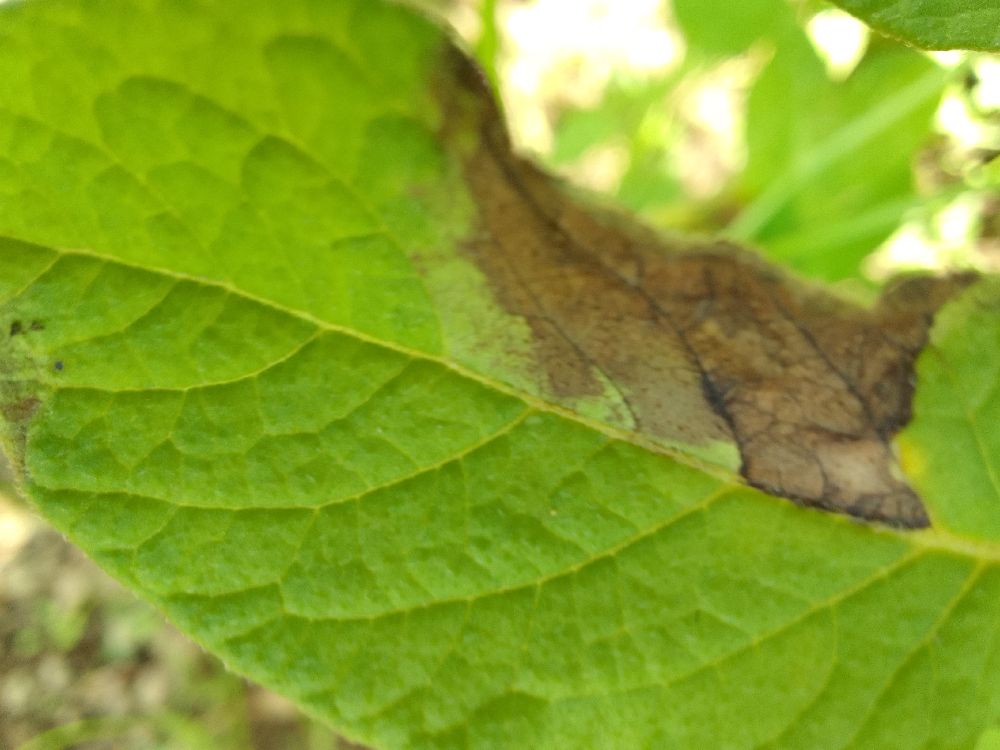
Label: Late blight